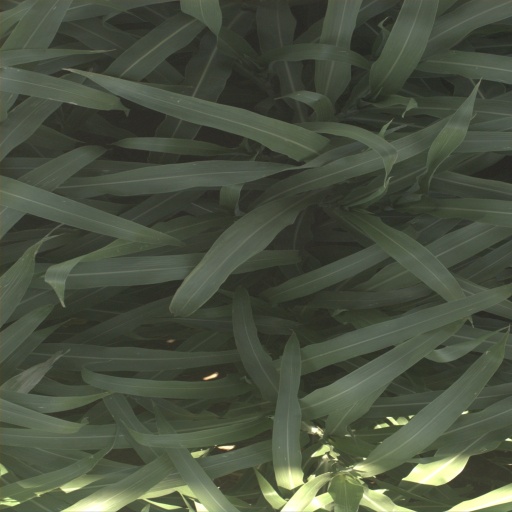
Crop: sorghum